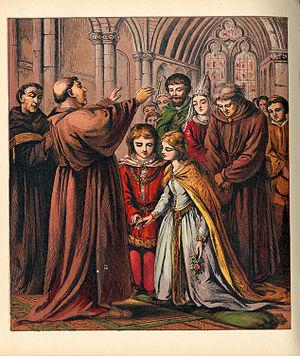
Le mariage est une union conjugale contractuelle et/ou rituelle, à durée illimitée, déterminée ou indéterminée, reconnue et encadrée par une institution juridique ou religieuse qui en détermine les modalités. Le terme désigne à la fois la cérémonie rituelle, l'union qui en est issue et l'institution en définissant les règles. C'est l'un des cadres établissant les structures familiales d'une société.
Le mariage dans la tradition chrétienne est l'alliance d'un homme et d'une femme, dans le but de former une famille. La religion chrétienne réglemente cette institution, aussi bien dans les pratiques rituelles que dans le vécu au niveau des individus. De ce fait, de fortes traditions existent aujourd'hui dans les aires culturelles où les Églises de cette religion ont étendu leur influence.